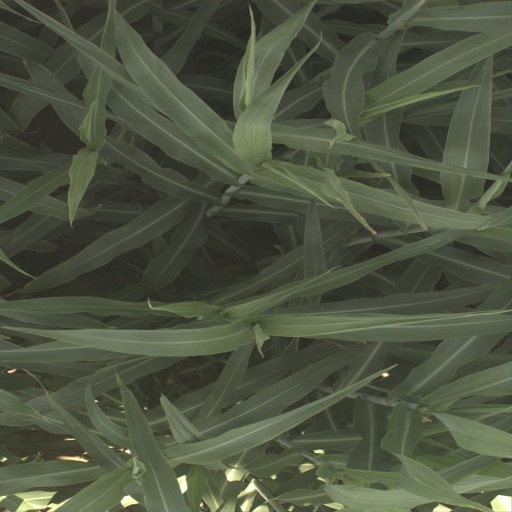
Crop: sorghum